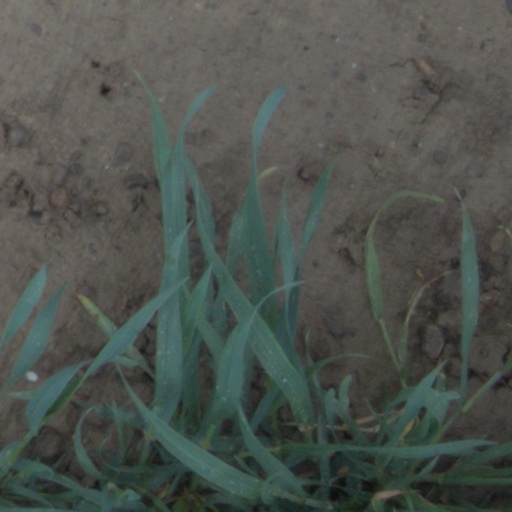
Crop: wheat